Intermezzo in D minor (Bruckner)

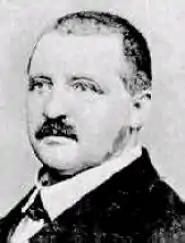
The composer,

The Intermezzo in D minor (WAB 113) is an 1879 composition by the Austrian composer Anton Bruckner. Although it was intended to replace the scherzo of the String Quintet, that piece was instead performed in its original form; the Intermezzo was not publicly premiered until after the composer's death.